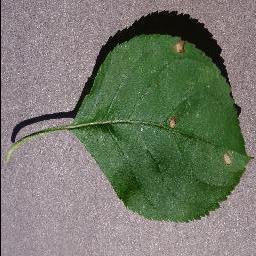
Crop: apple
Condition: black_rot